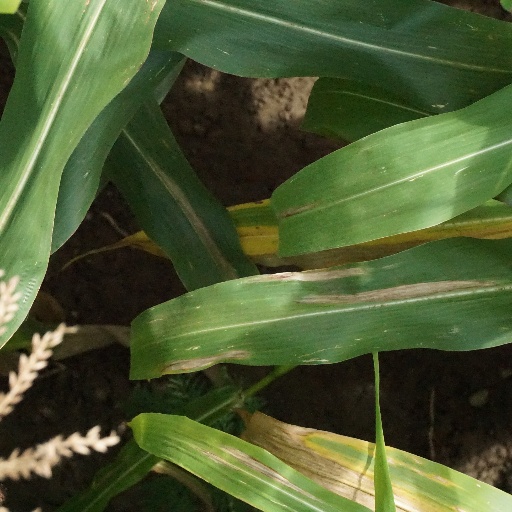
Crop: maize; corn